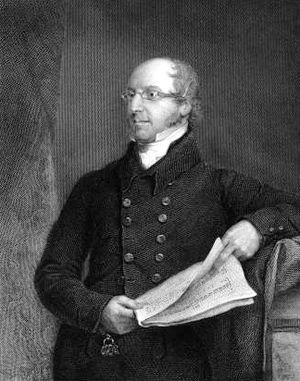
Carl Friedrich Cramer, né à Quedlinburg en Saxe-Anhalt le 7 mars 1752 et mort à Paris le 8 décembre 1807, est un imprimeur-libraire et philologue allemand, fils de Johann Andreas Cramer.